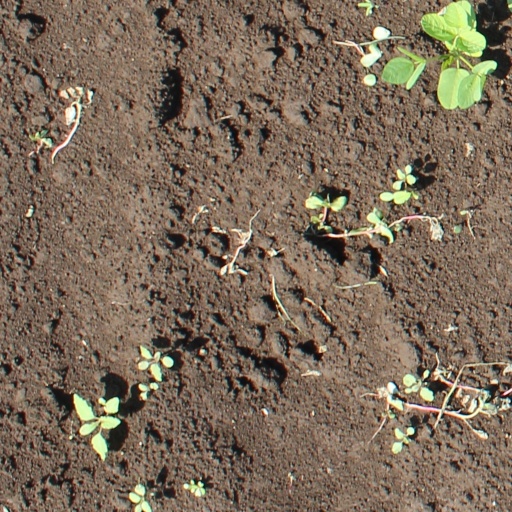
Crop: soybean